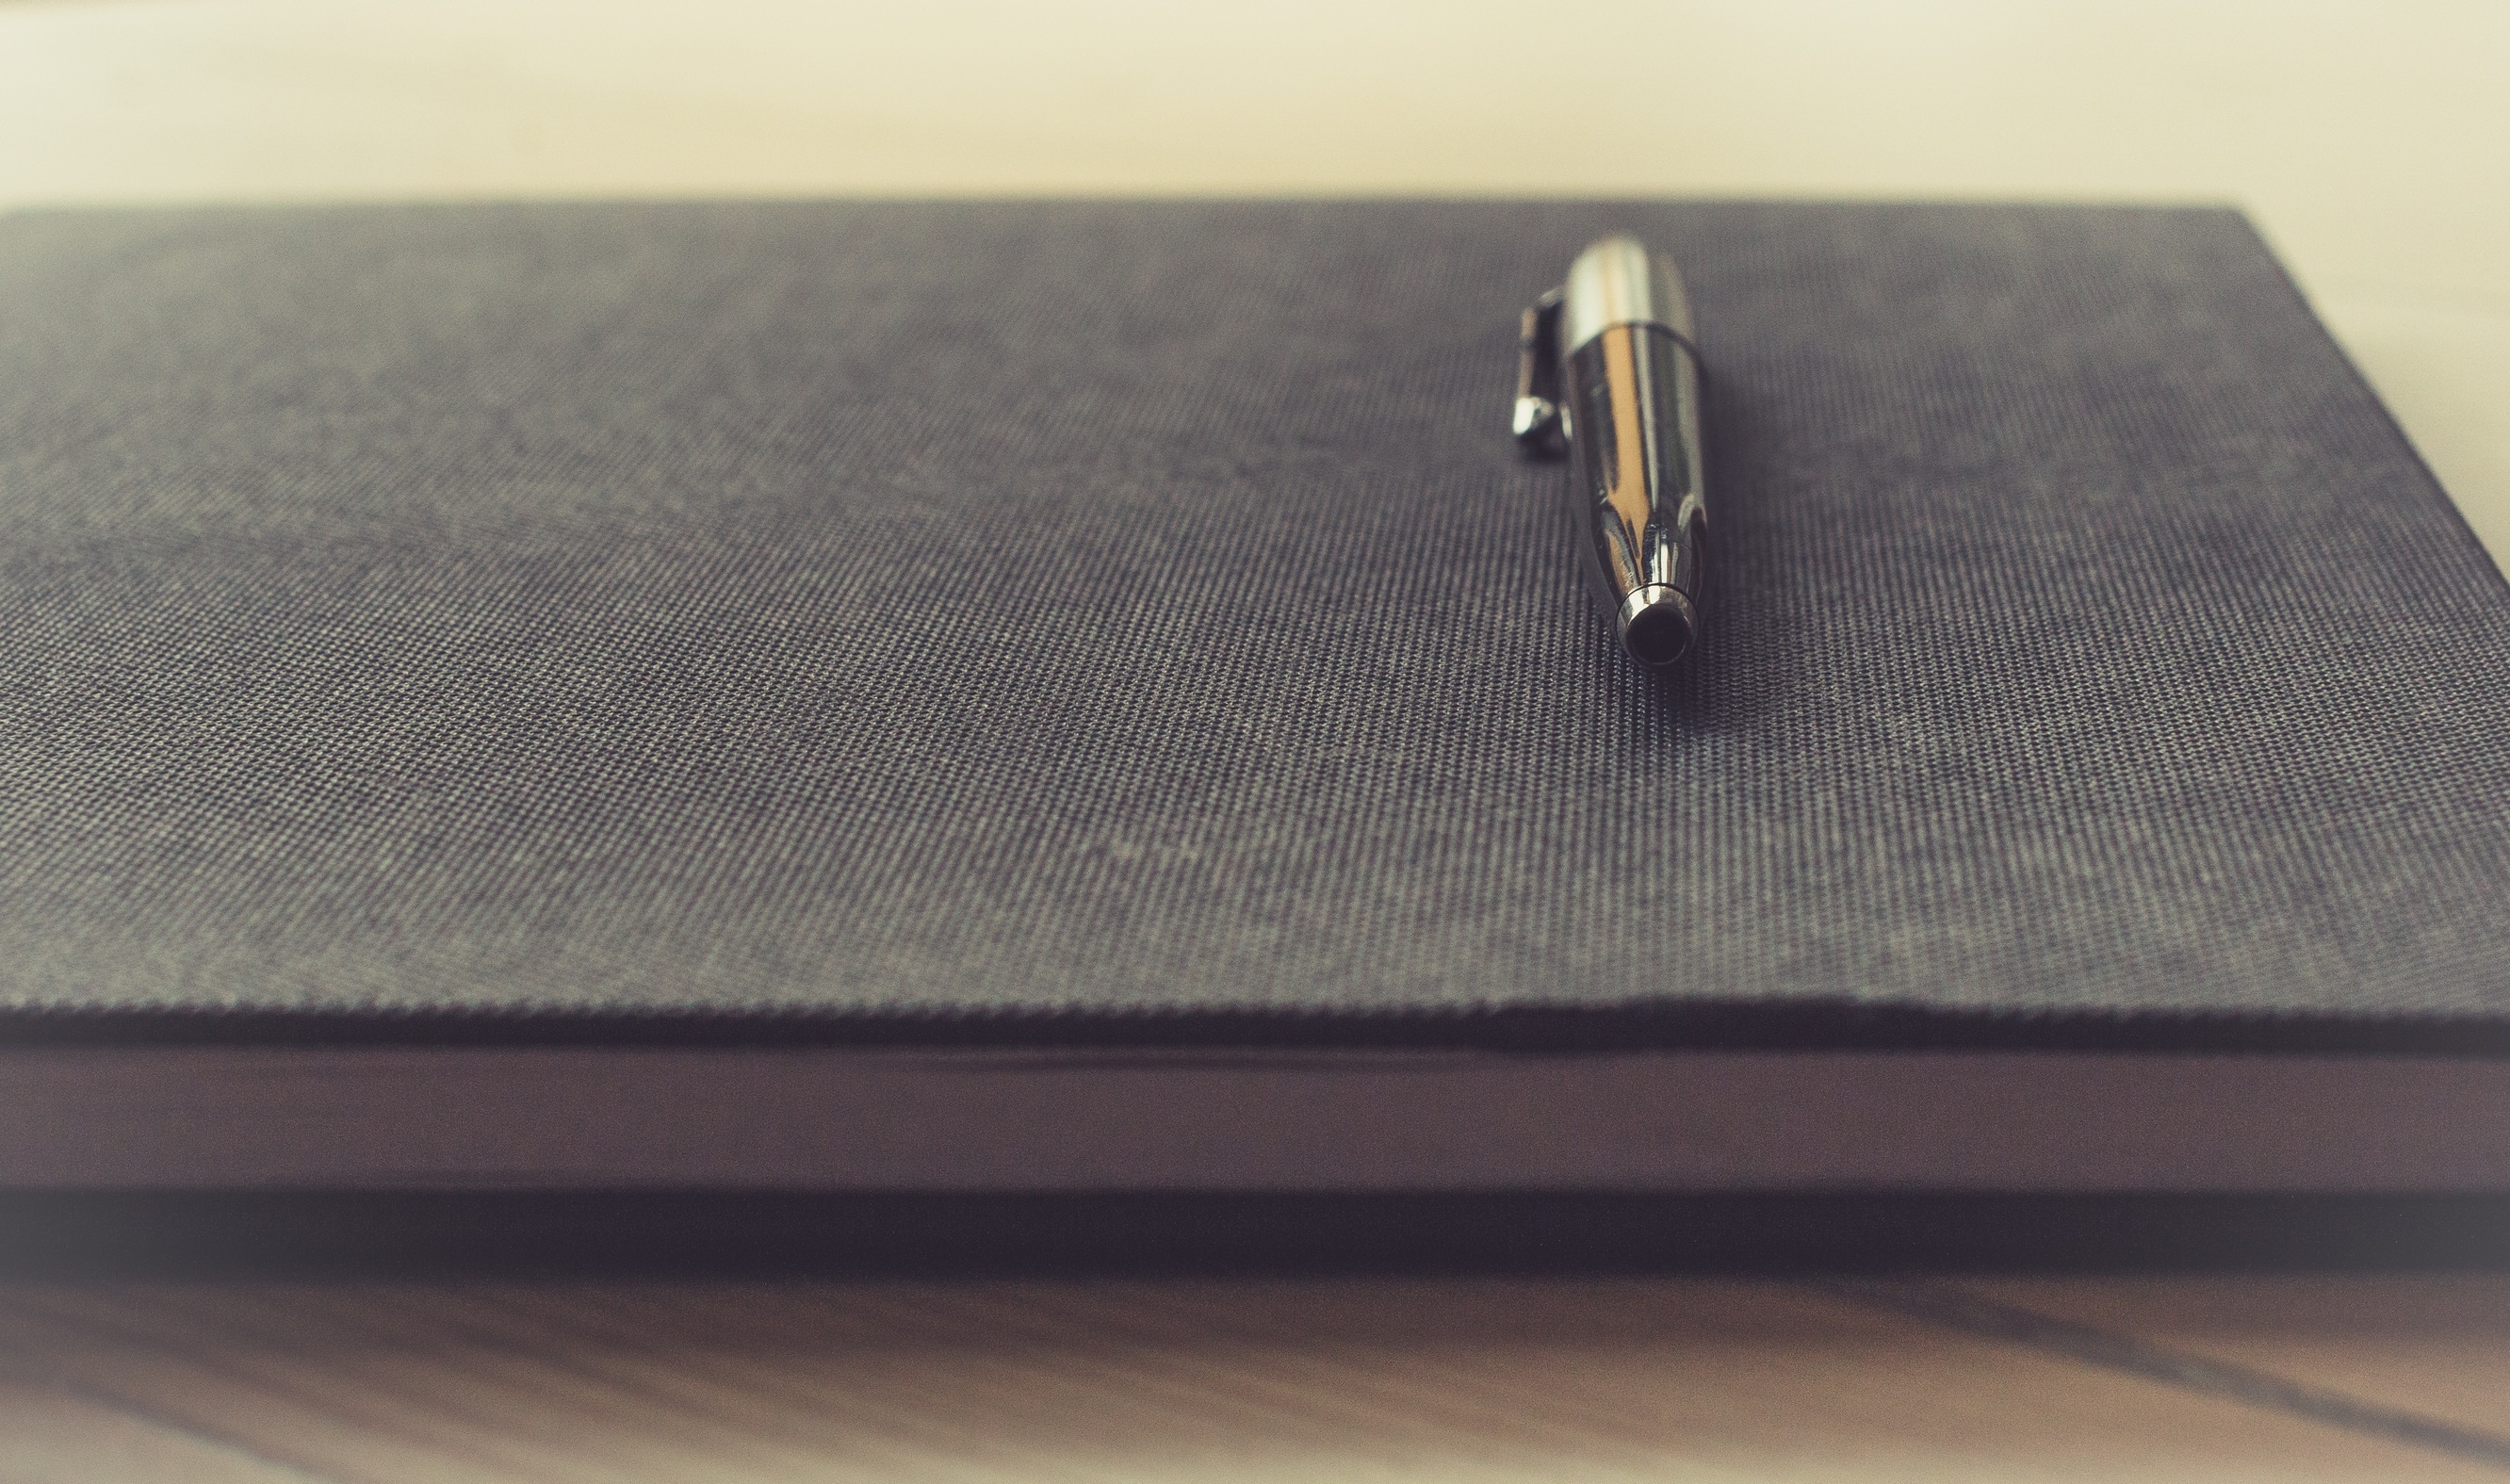
notebook, writing, table, leather, pen, notepad, office, business, furniture, paper, write, wallet, bed, pad, paperwork